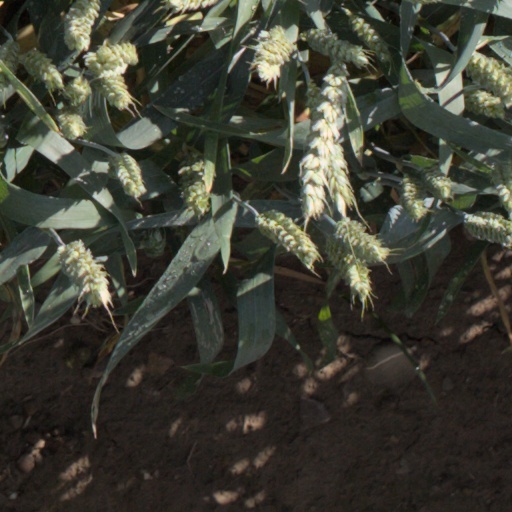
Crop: wheat